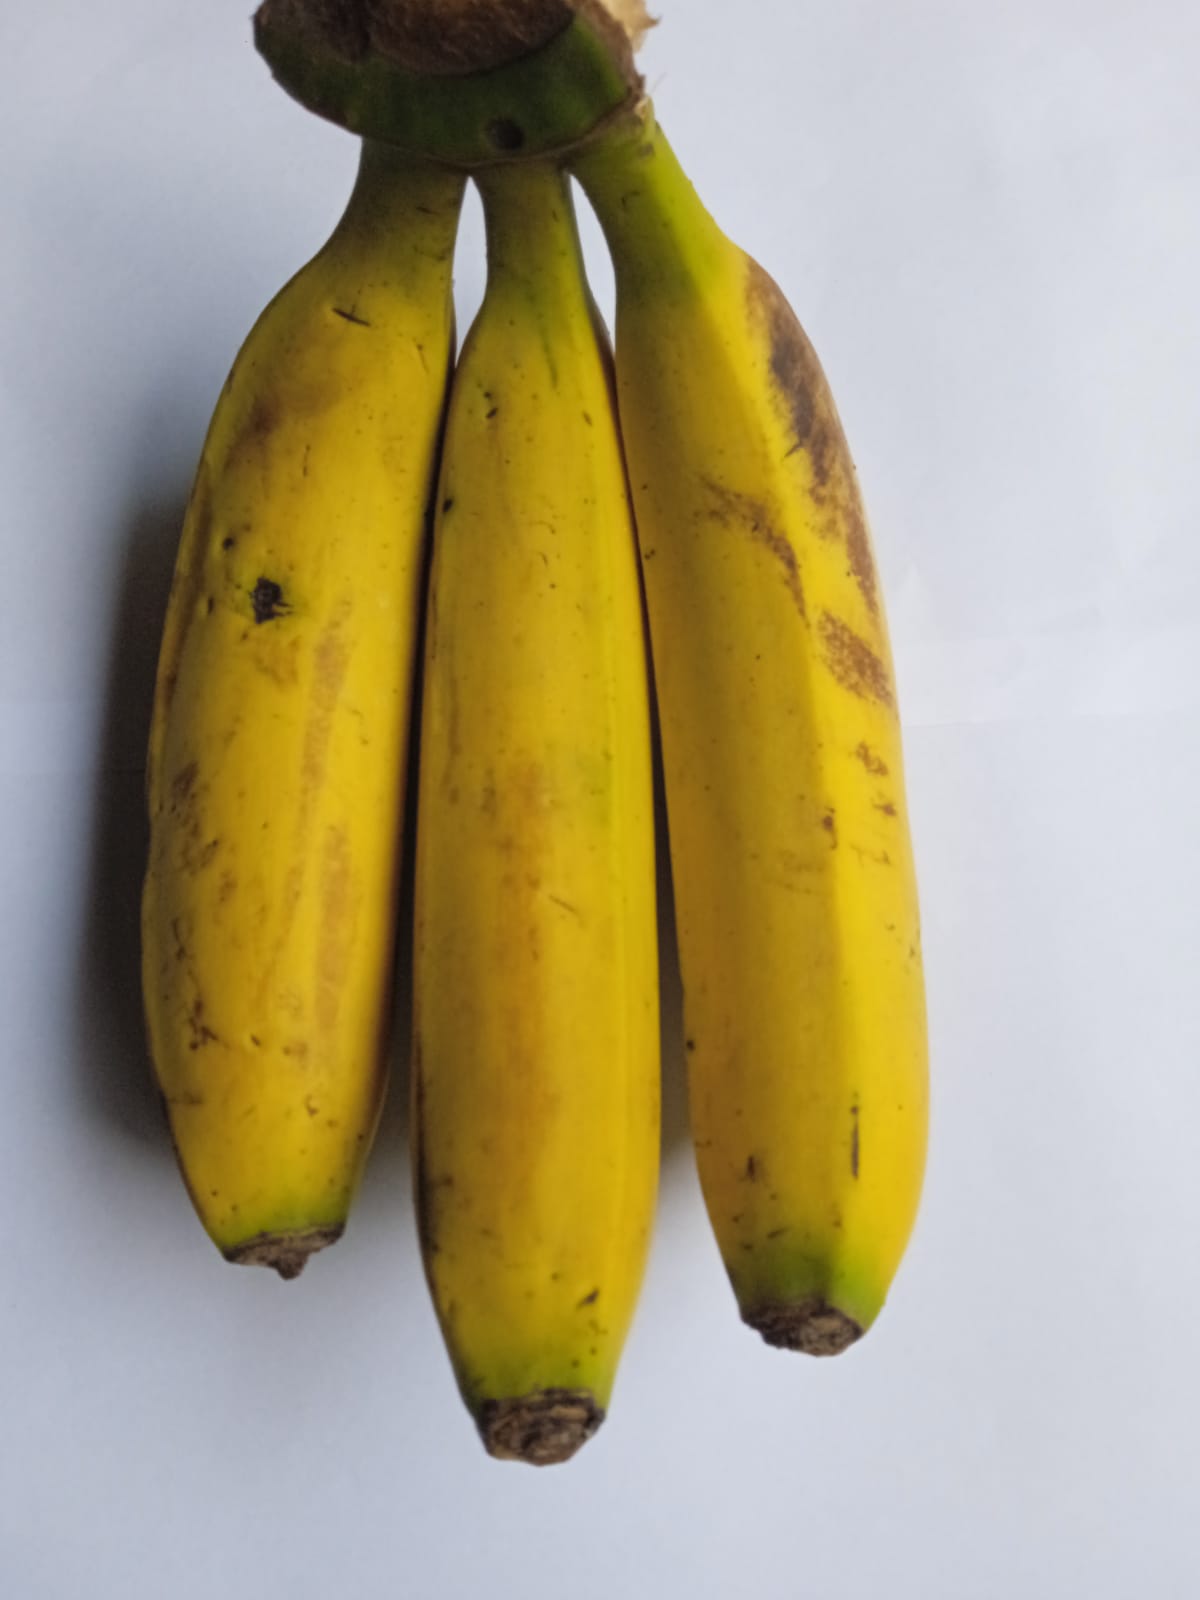
Fruit: banana
Condition: fresh